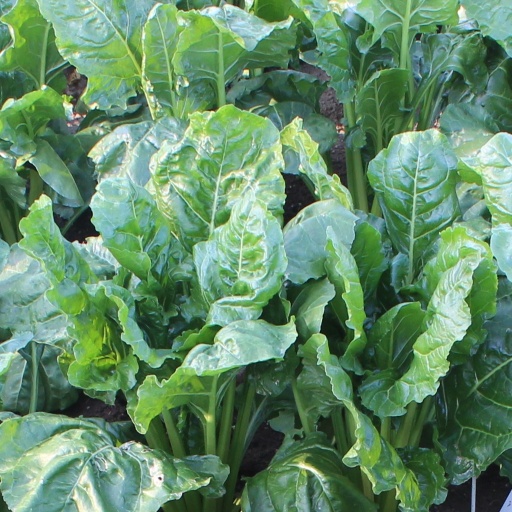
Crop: sugar beet